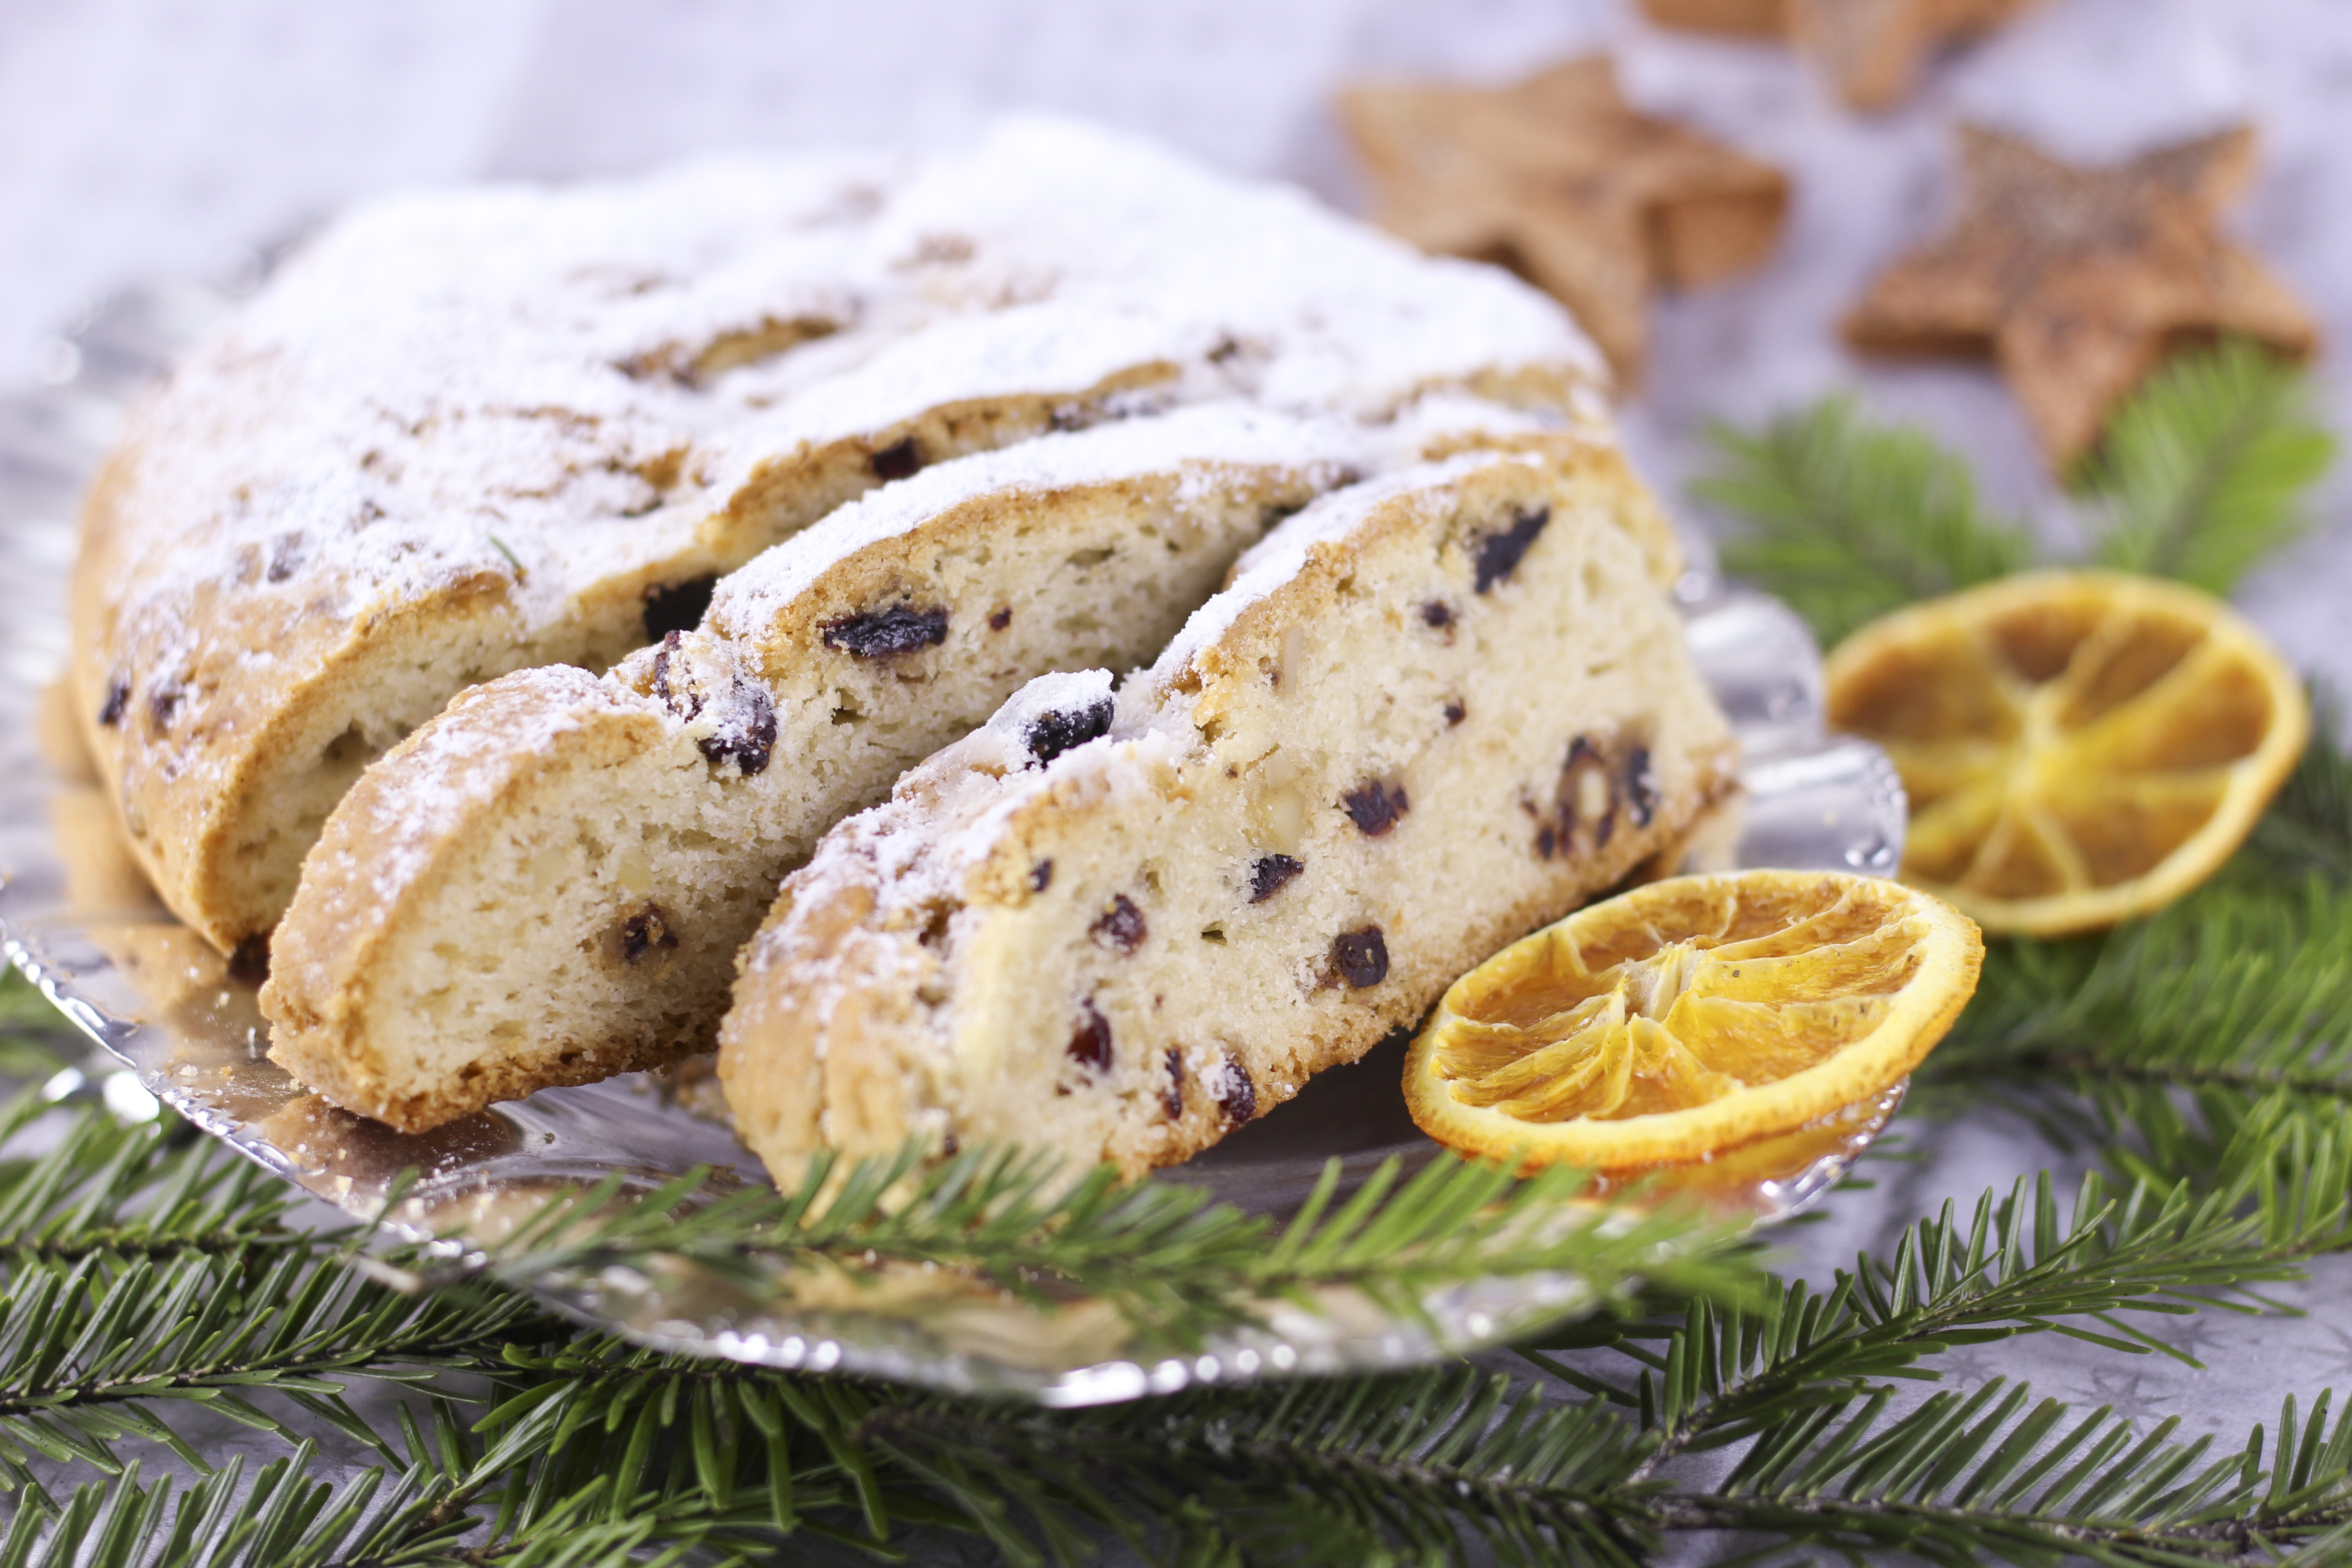
plant, sweet, tunnel, meal, food, produce, breakfast, baking, christmas, dessert, eat, cake, advent, bake, christmas time, pastries, fruitcake, nuts, oranges, baked goods, flavor, christmas baking, fruity, tea party, christmas stollen, stollen, fruit cake, babka, christmas sweets